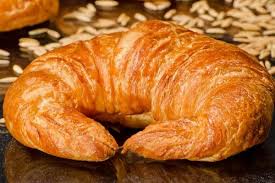
Label: trash